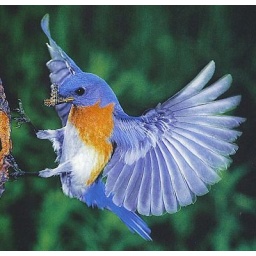
blue bird in missouri